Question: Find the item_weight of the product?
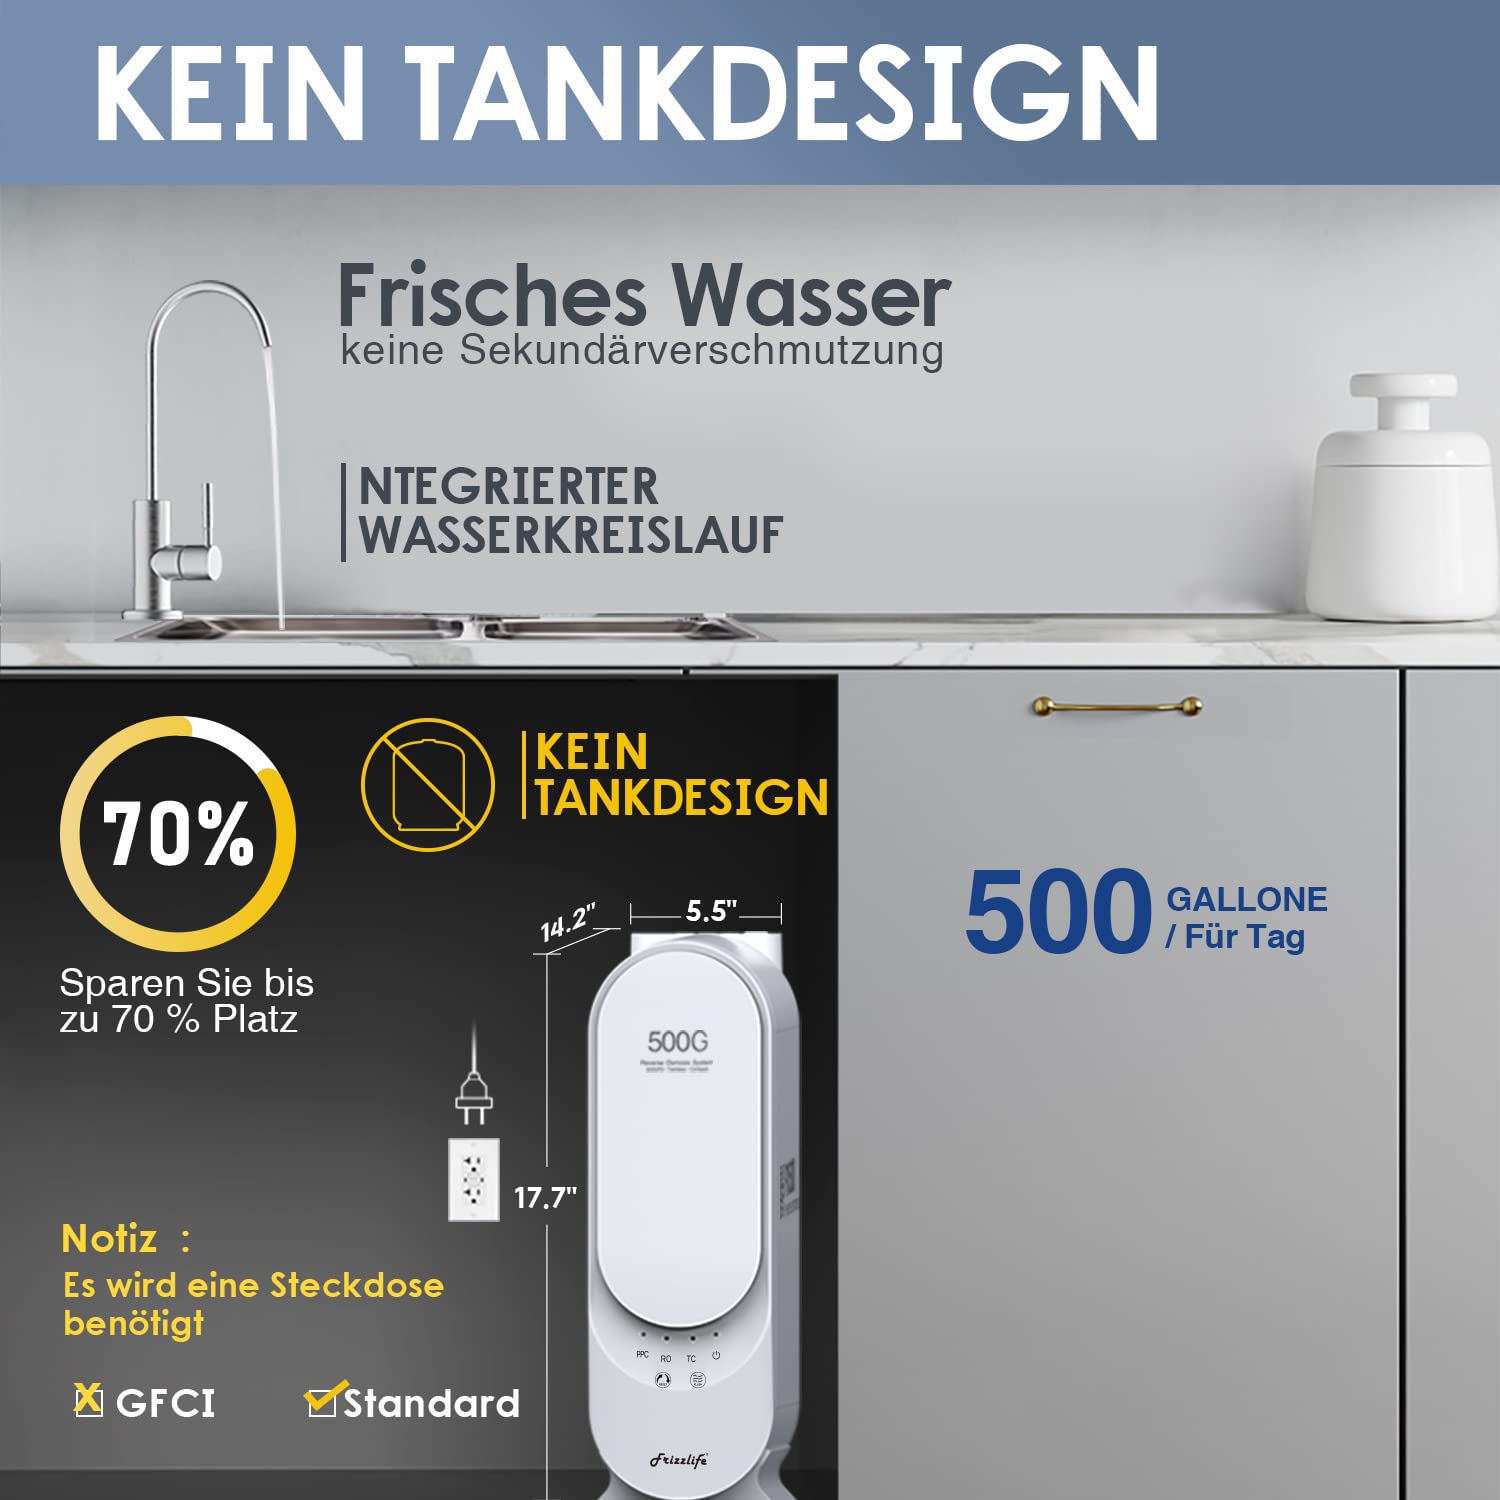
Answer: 500.0 gram